Cotam 001

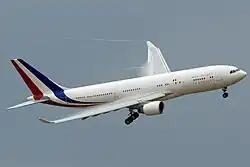
Current French presidential aircraft, an Airbus A330-200 (F-RARF).

Cotam Unité is used as the air traffic control call sign of any French Air Force aircraft carrying the President of France. From the 1960s to 1994, COTAM was the acronym for the French Air Force's Military Air Transport Command (Commandement du transport aérien militaire). In November 2010, the Governmental transport squadron (ETEC 65) received a newly refurbished Airbus A330 ordered by the government to be used as the presidential (or prime ministerial) aircraft replacing two Airbus A319. The Transport Squadron ET/060 also has the following aircraft for VIP transport: